My Best Friend's Girl (1983 film)

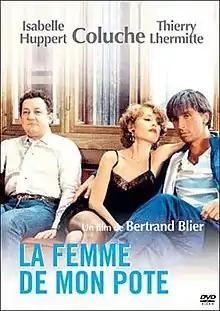
Film poster

My Best Friend's Girl is a 1983 French comedy film directed by Bertrand Blier that stars Isabelle Huppert, Thierry Lhermitte, and Coluche.